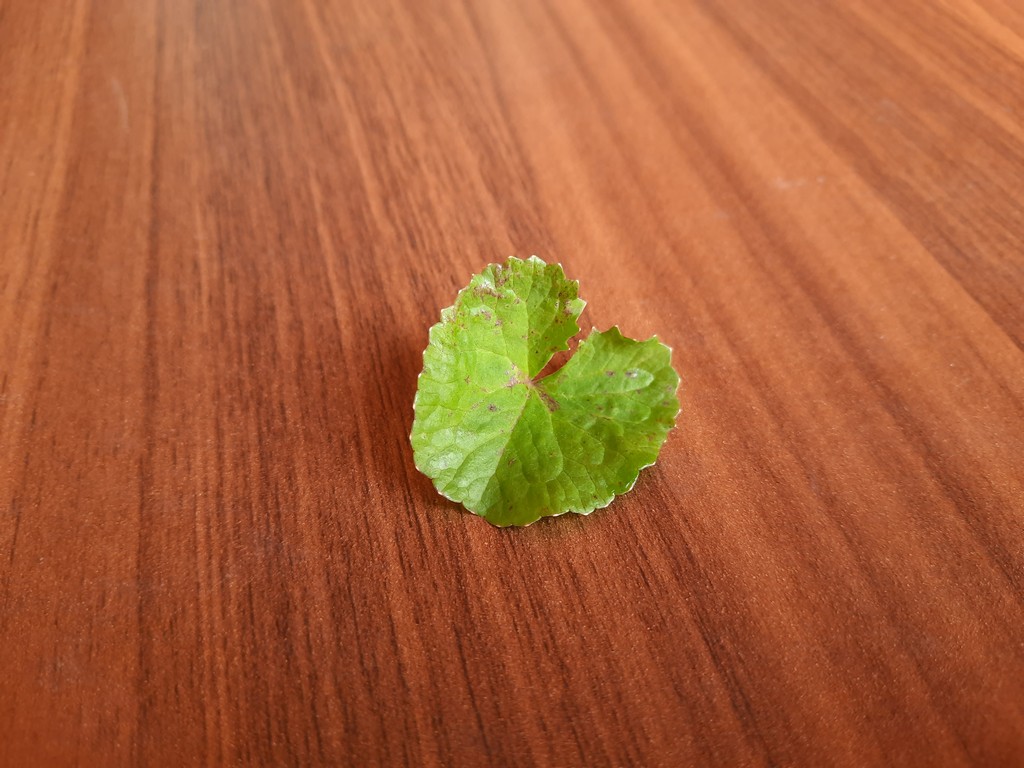
Label: Unhealthy